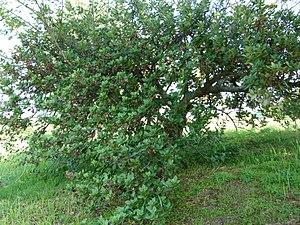
Jardin botanique Barcelone